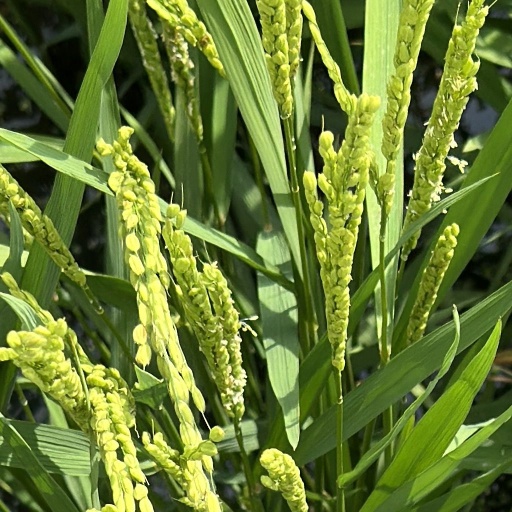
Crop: rice